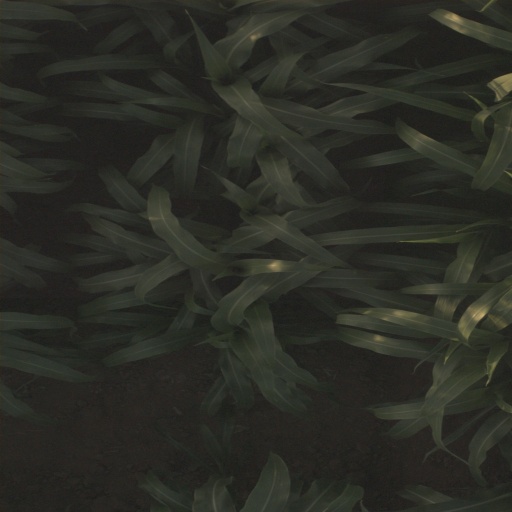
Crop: sorghum